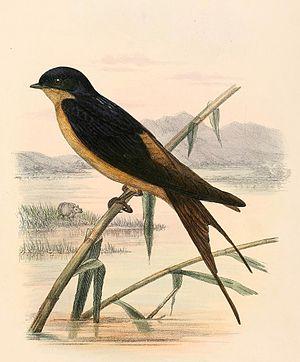
«